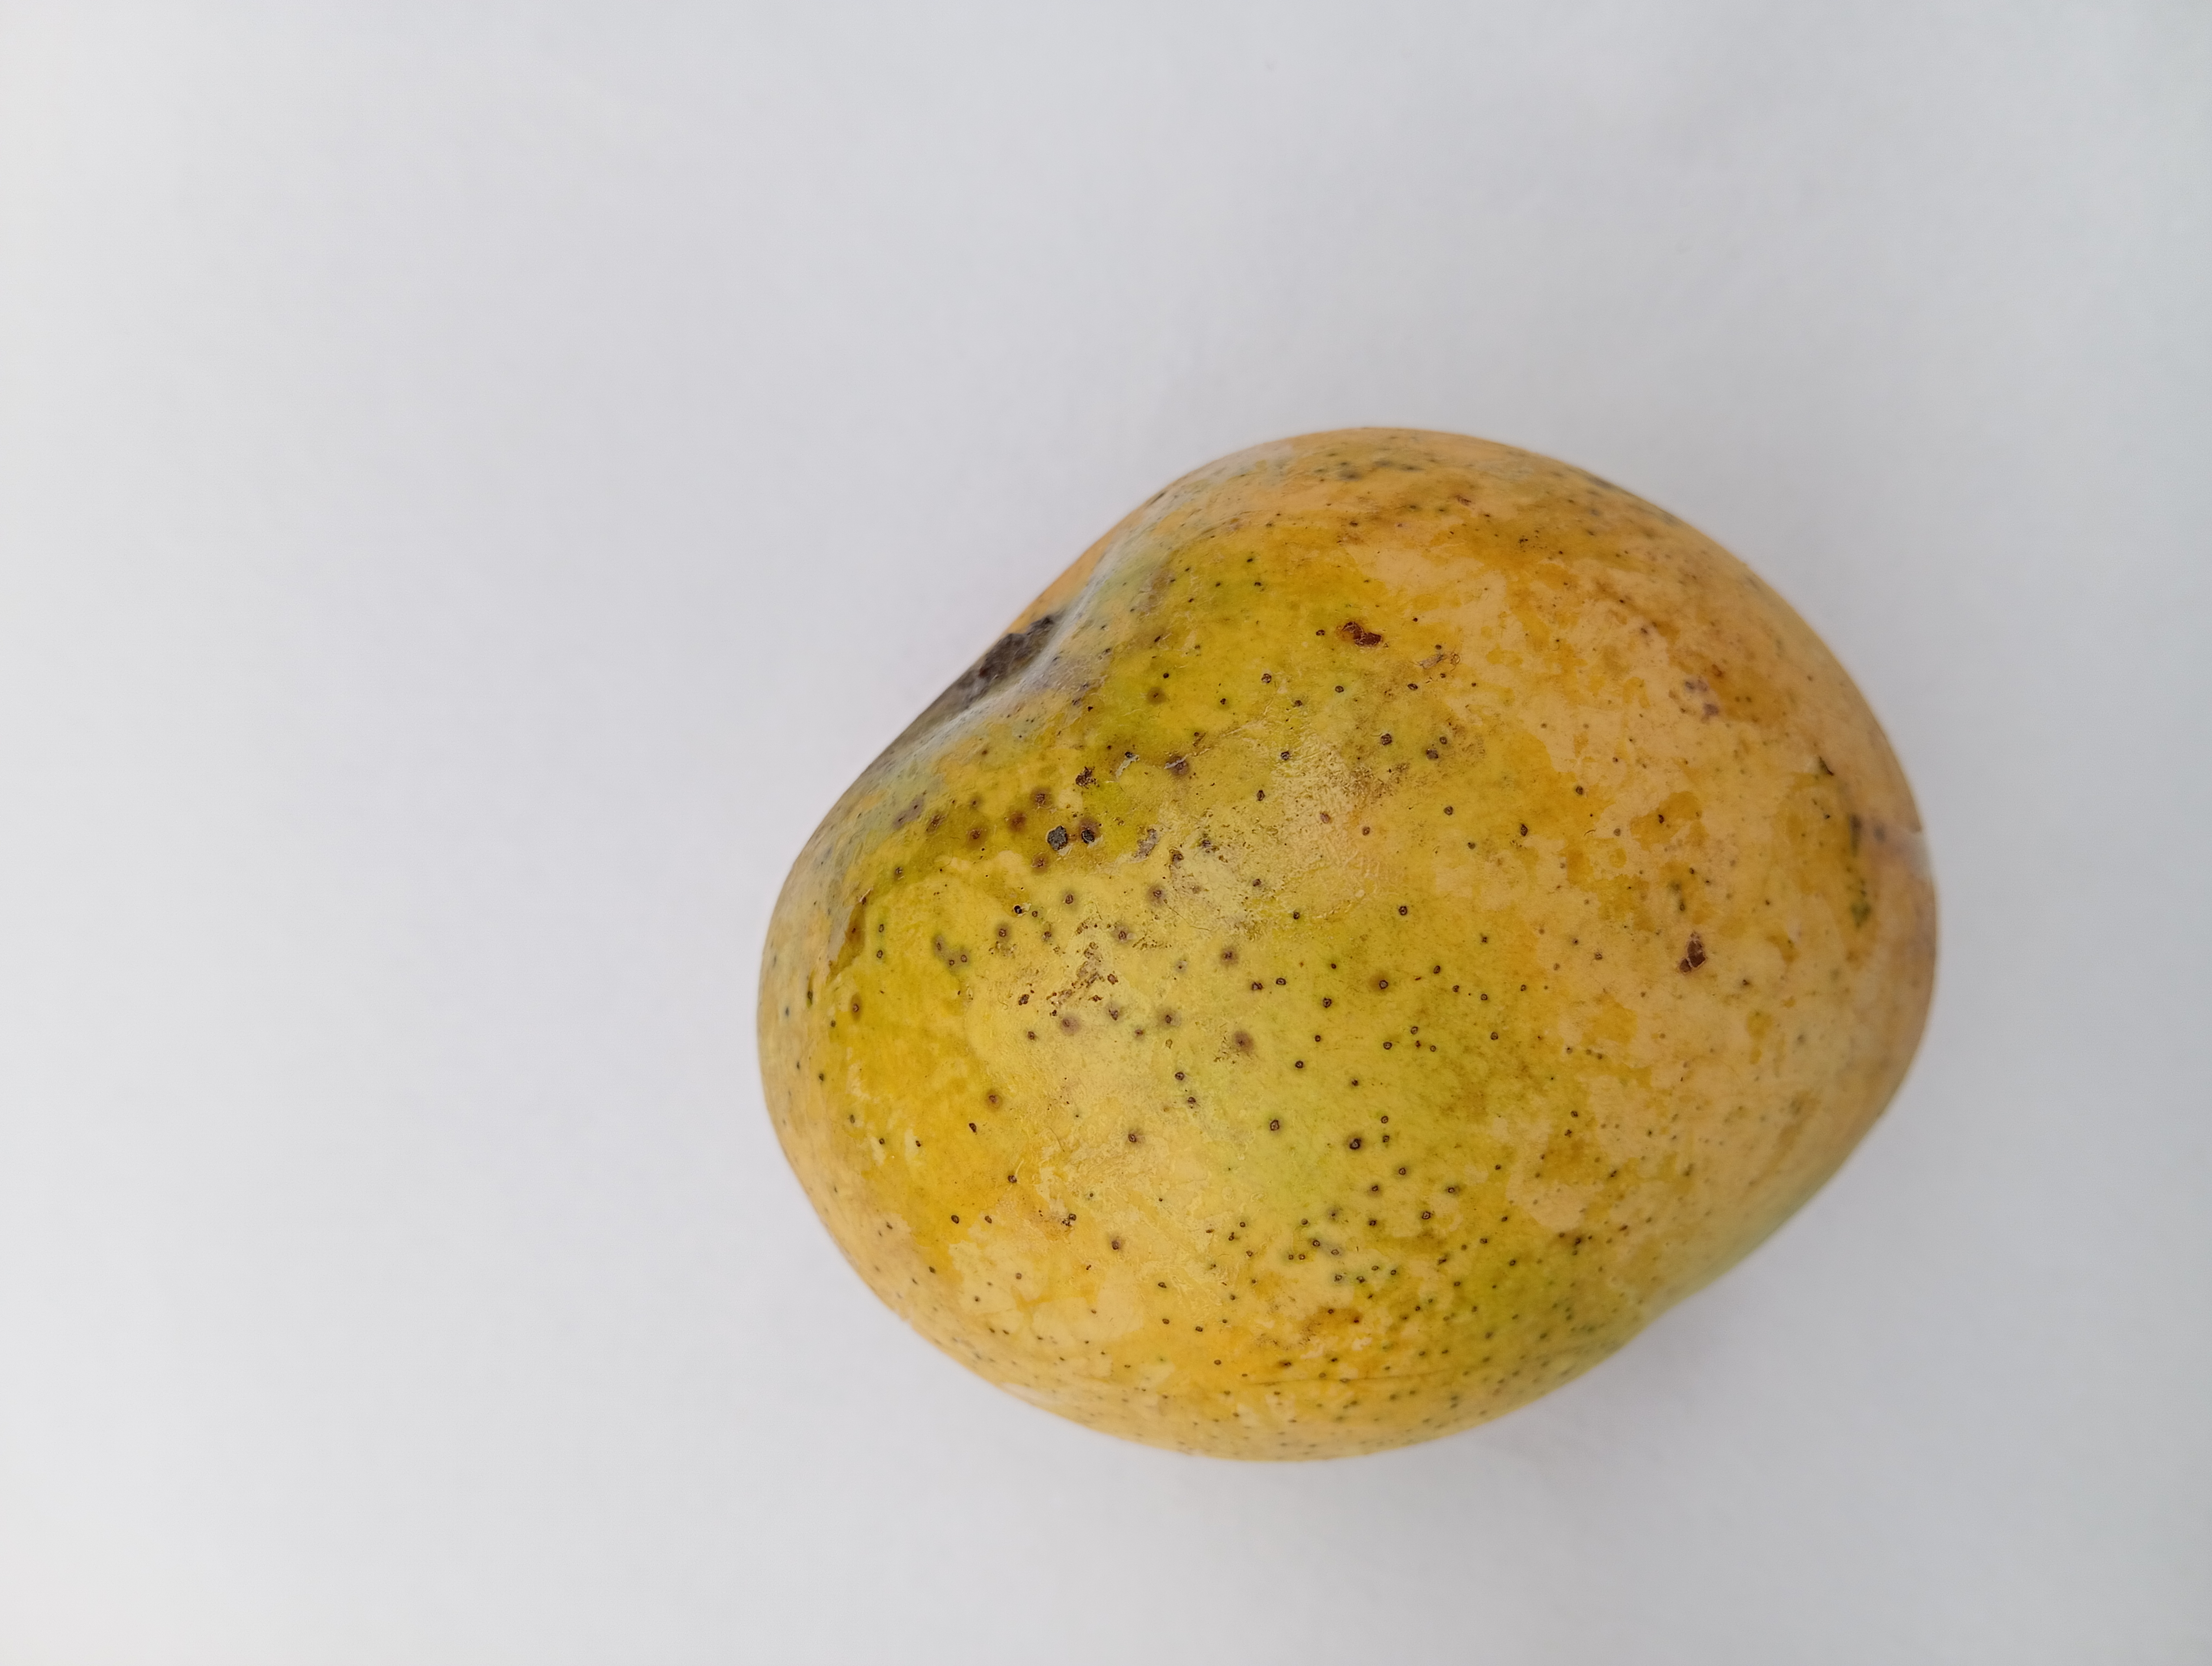
Mango variety: Sundari